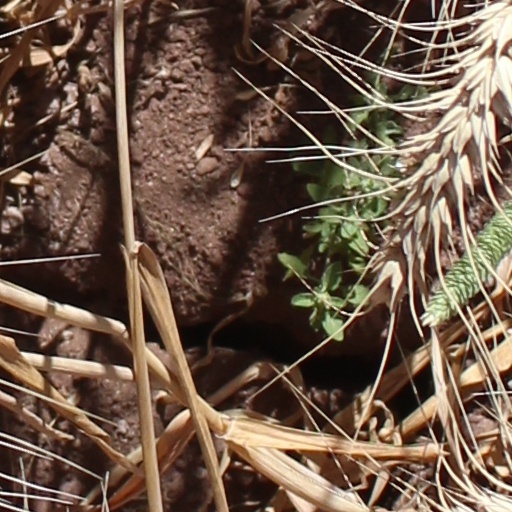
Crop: wheat